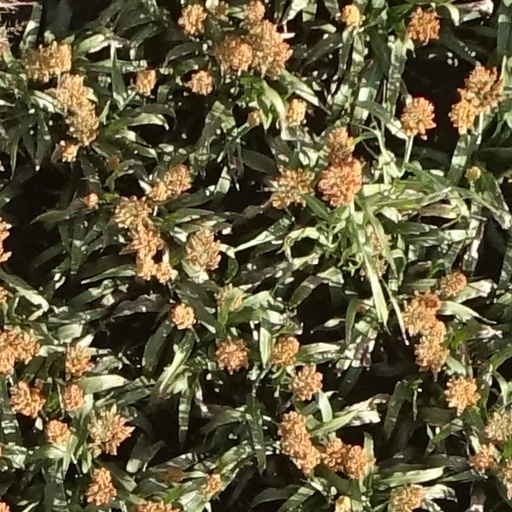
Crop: sorghum